Suru Valley

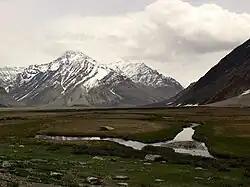
The upper Suru Valley near Rangdum.

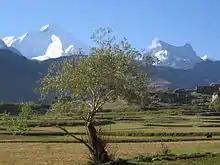
The landscape of the lower Suru Valley, looking south towards Nun Kun. As viewed from between Sanku and Panikhar.

The Suru Valley is a valley in the Kargil District in the Union Territory of Ladakh, India. It is drained by the Suru River, a tributary of the Indus River. The valley's most significant town is Sankoo.